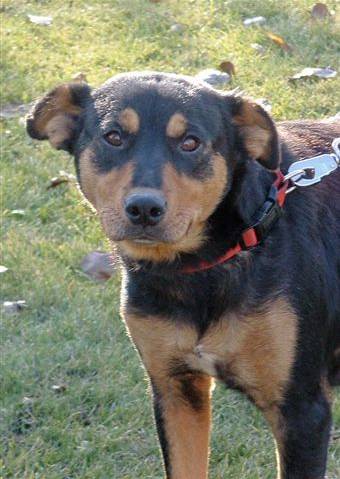
Label: dog